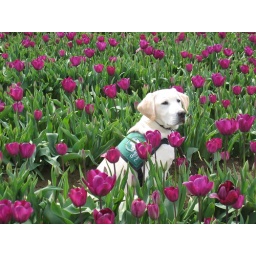
Yellow Lab puppy Ninja in a field of tulips. Submitted by Cheryl Richardson.